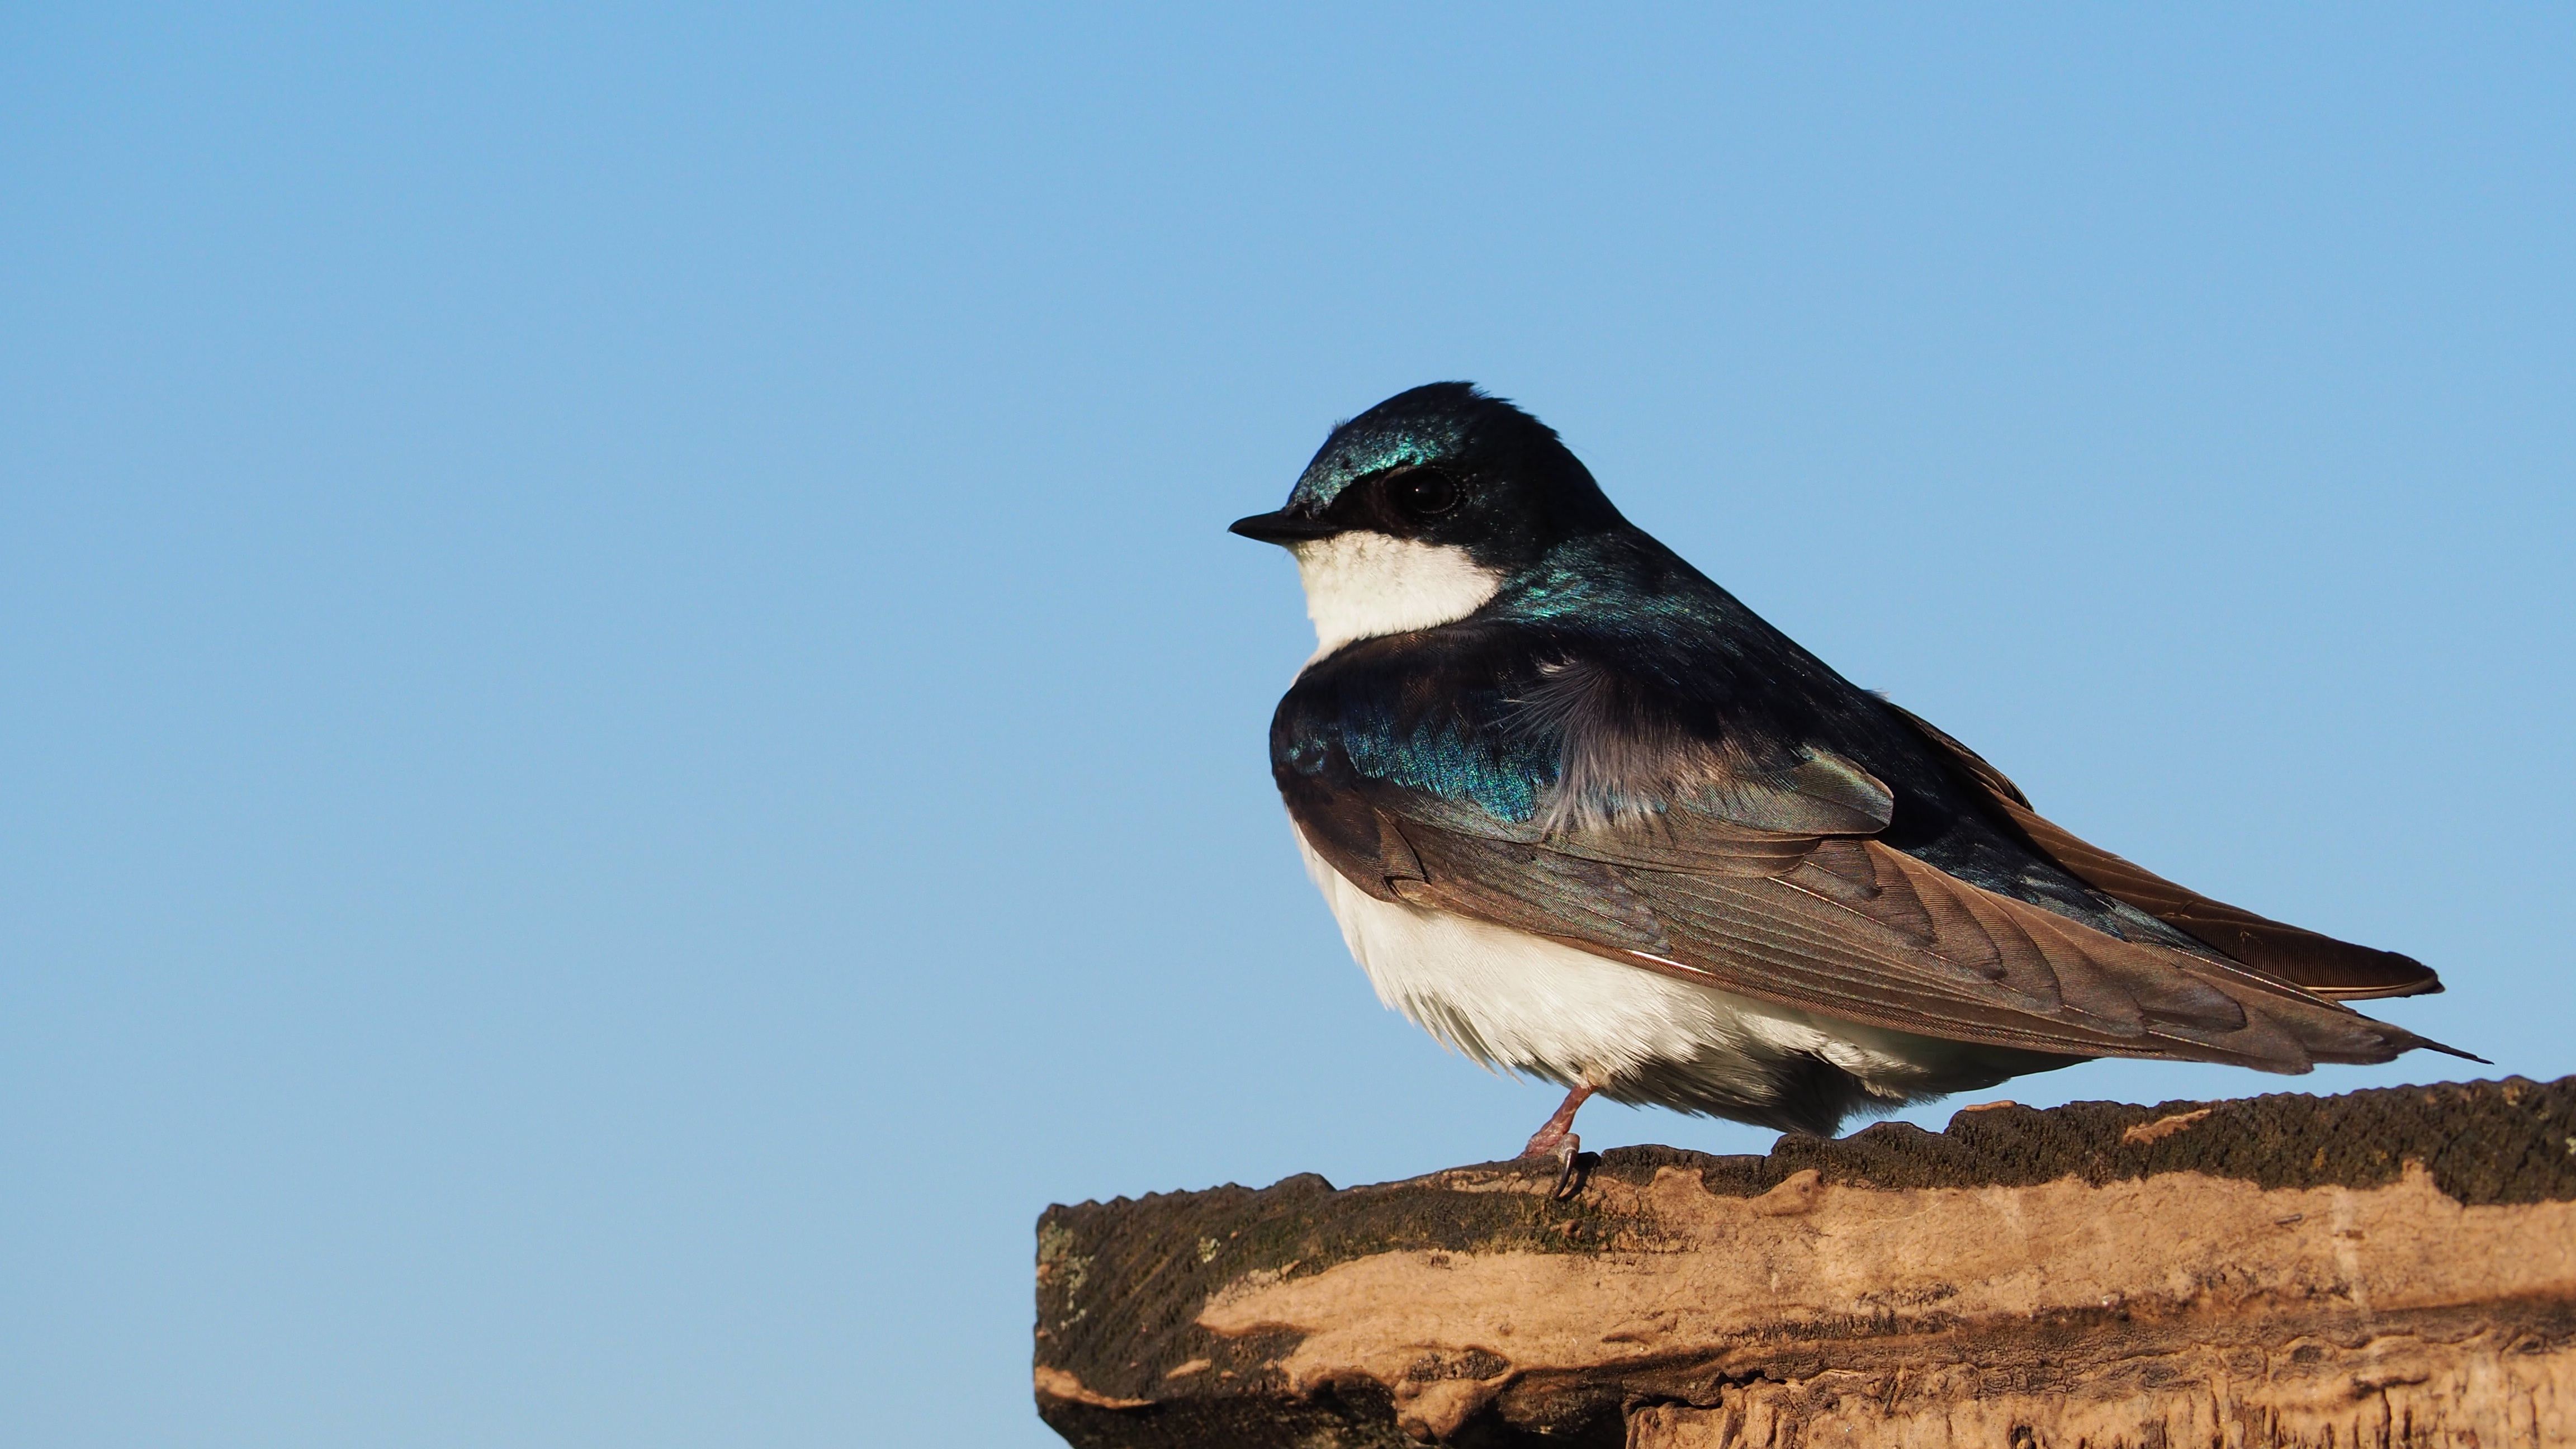
nature, bird, wing, sky, wildlife, wild, beak, perch, blue, colorful, fauna, feathers, vertebrate, perched, side profile, perching bird